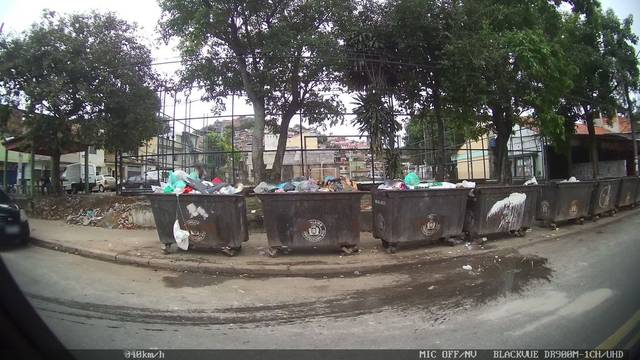
Region: Brazil
Coordinates: -22.909, -43.232